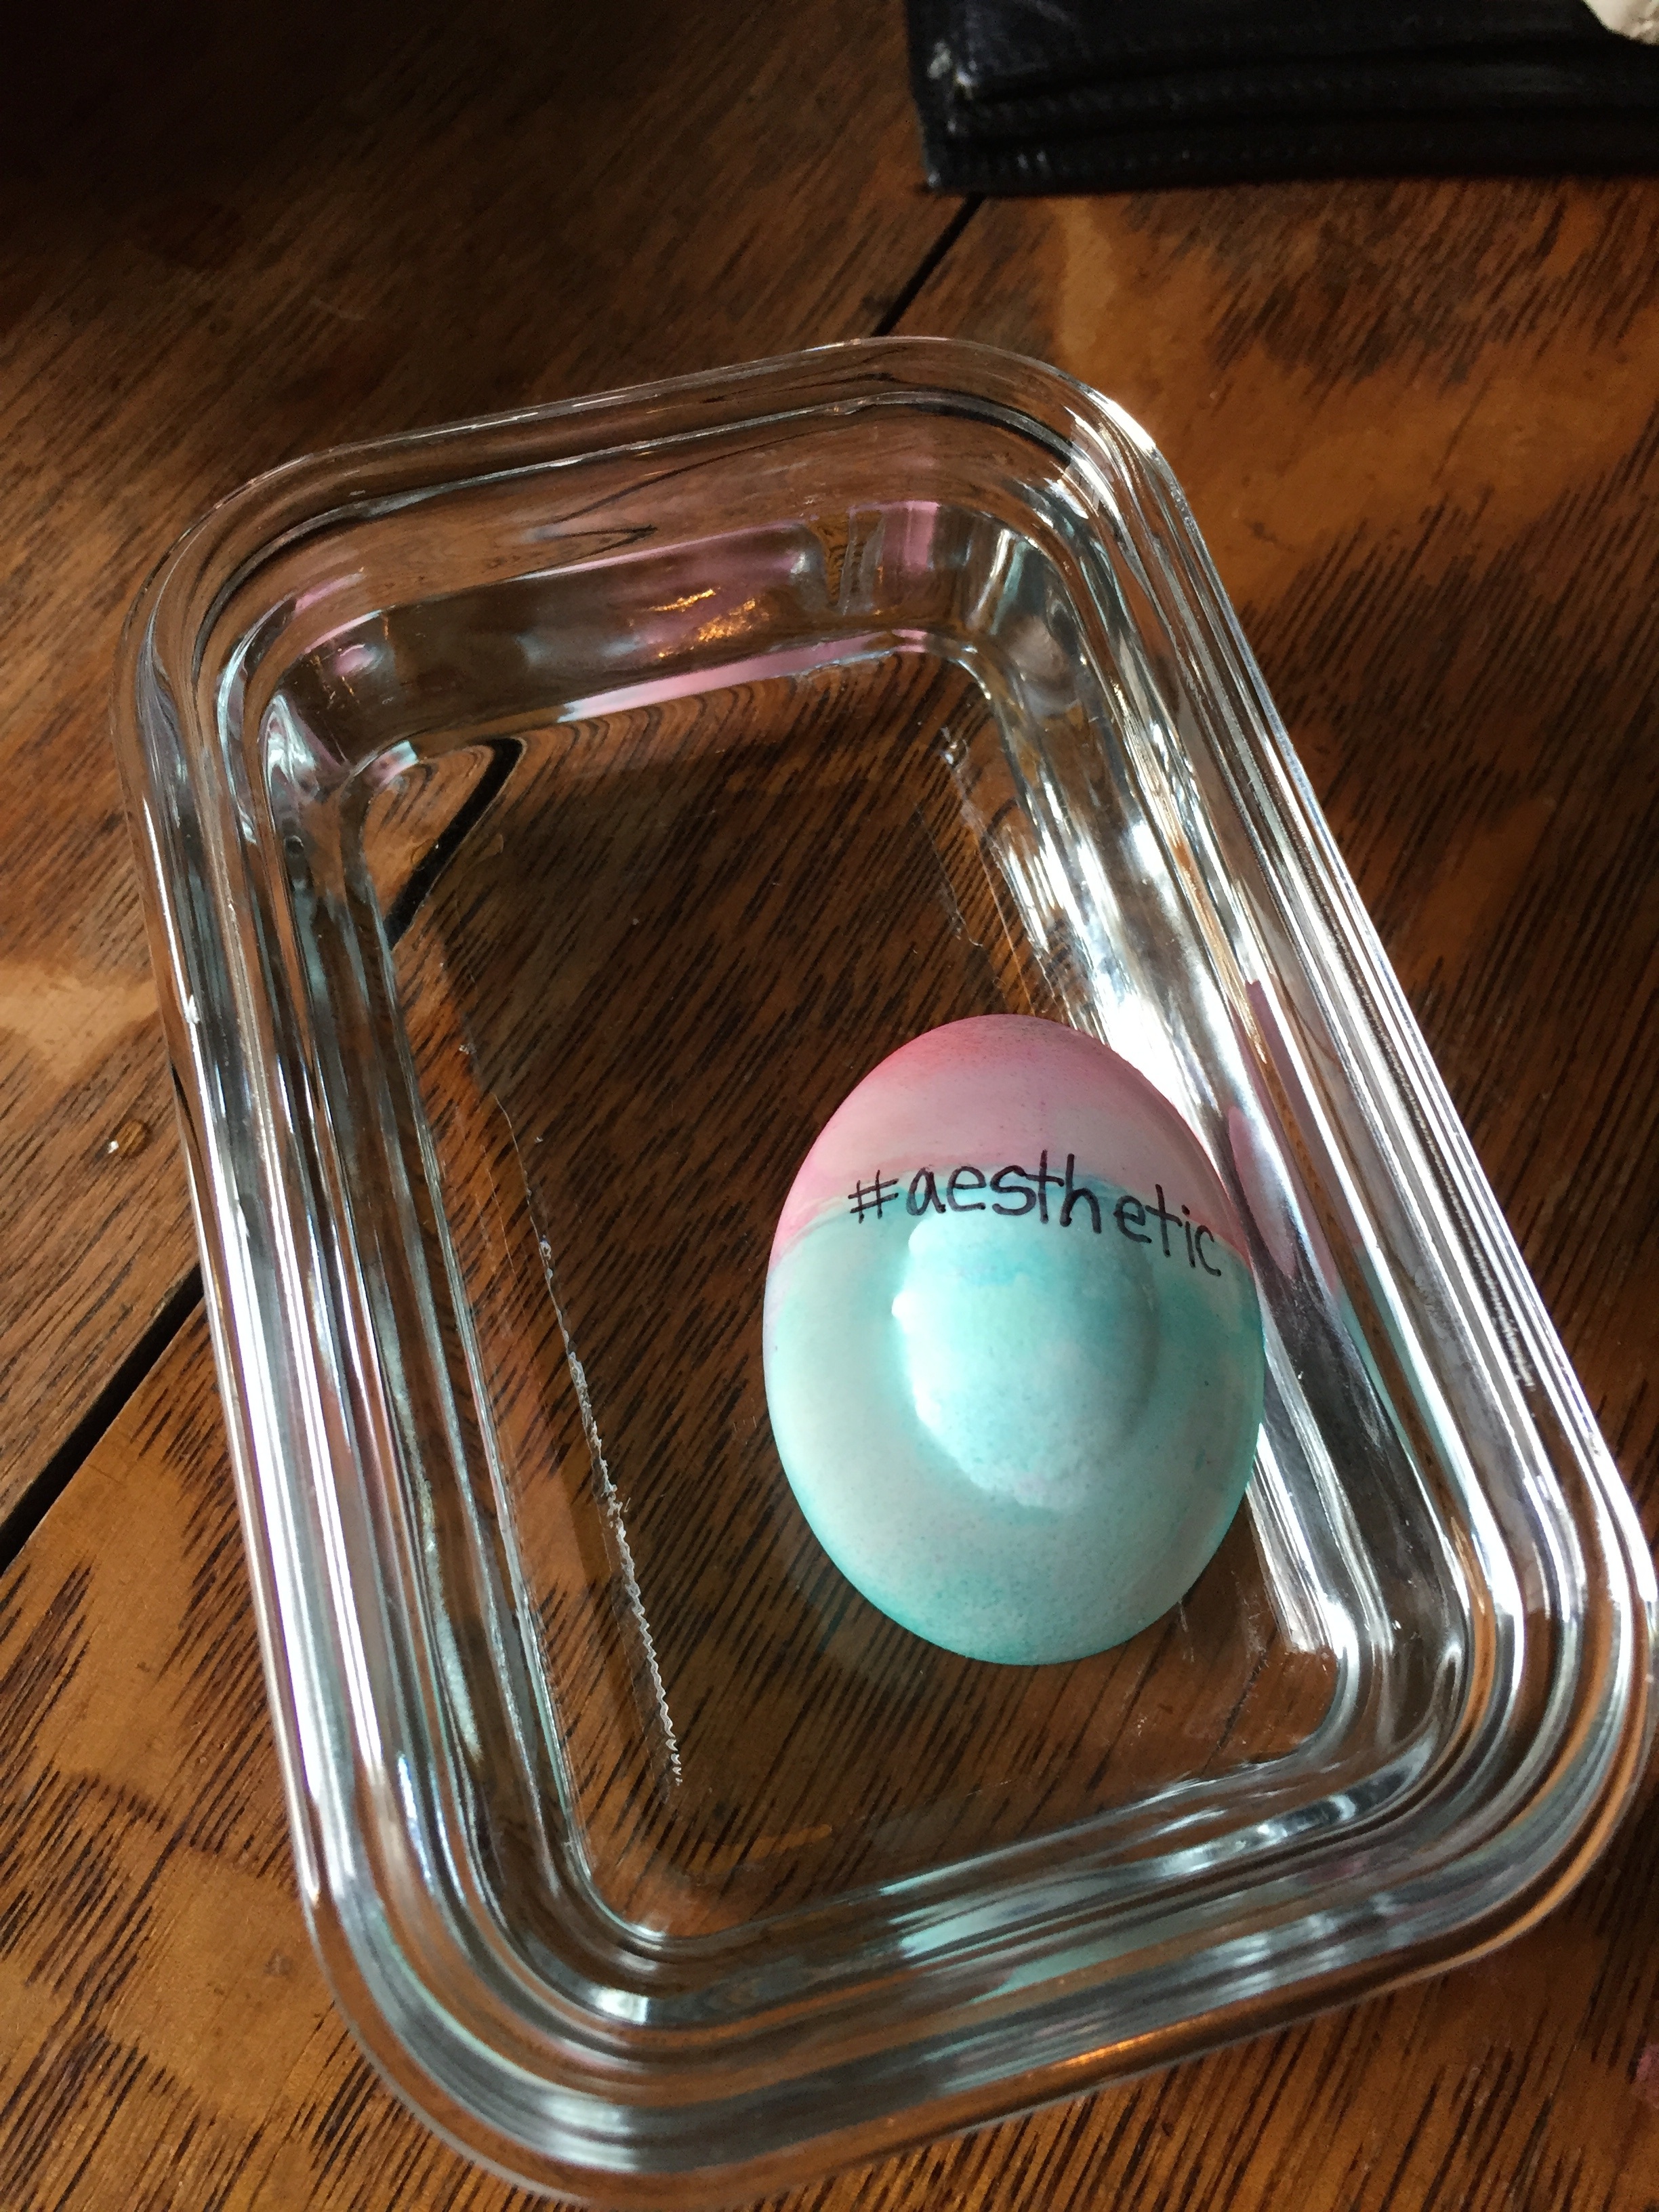
water, glass, lighting, material, egg, aesthetic, easter, shape